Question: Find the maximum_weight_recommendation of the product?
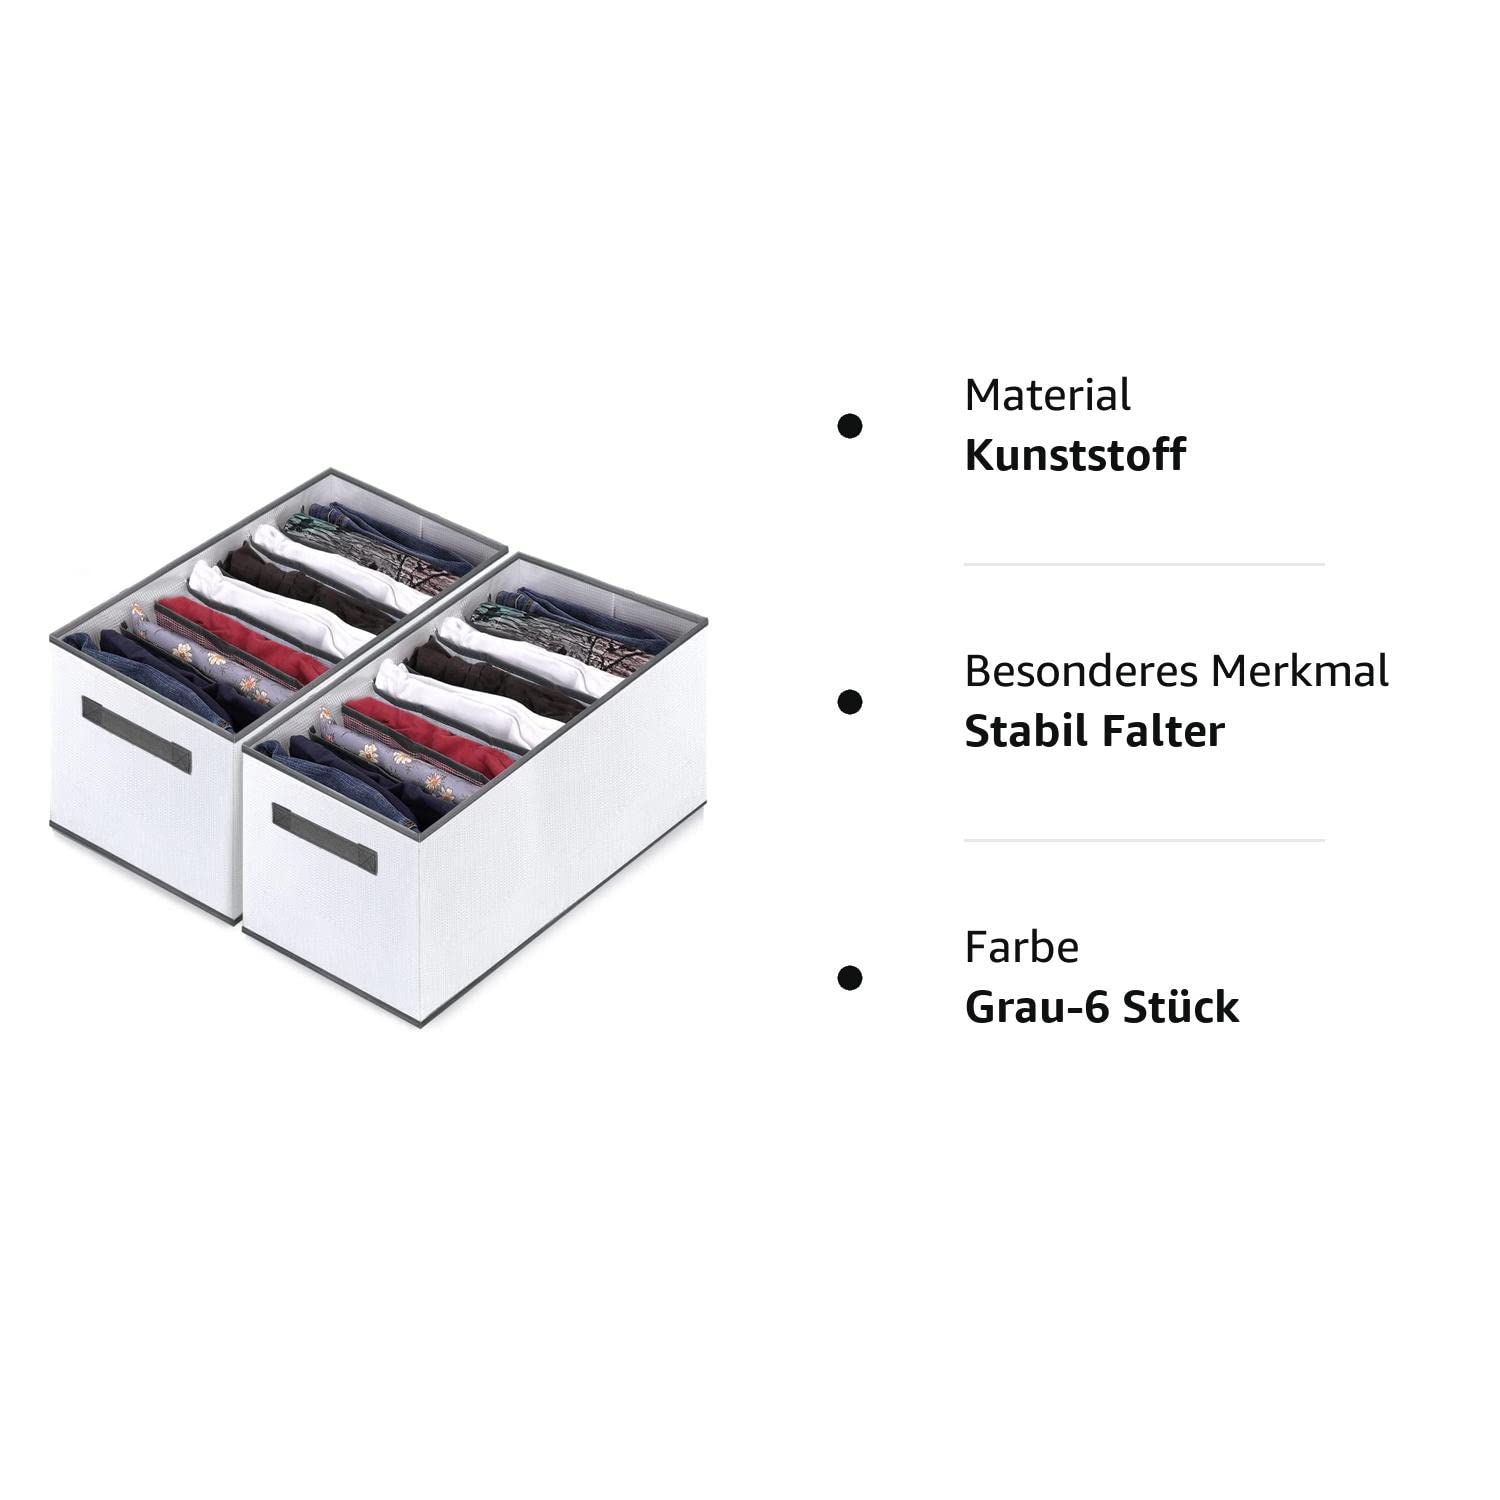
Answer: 6.0 gram